Frederiksborgvej, Copenhagen

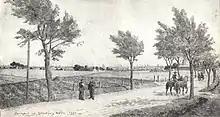
Frederiksborgvej seen on a drawing by Janus Laurentius Ridter with Bispebjerg Windbill just visible to the right

Frederiksborgvej was part of the road that Christian IV established in circa 1620 between Copenhagen and Frederiksborg Castle. The road ran across Bispebjerg Hill. The land belonged to the farms in the village of Emdrup. It belonged to the parish of Brønshøj.